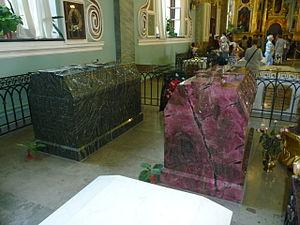
Alexandre II, empereur de Russie, dit « le Libérateur », est également grand-duc de Finlande et roi de Pologne jusqu'en 1867, date à laquelle la Pologne est formellement annexée par l'Empire russe.
La cathédrale Pierre-et-Paul est une cathédrale orthodoxe située dans la forteresse Pierre-et-Paul à Saint-Pétersbourg en Russie. Elle fut construite pour devenir la nécropole de la famille impériale russe des Romanov.
Maximilienne Wilhelmine Marie de Hesse-Darmstadt, princesse de Hesse et du Rhin est une princesse allemande membre de la famille grand-ducale de Hesse et du Rhin qui devint grande-duchesse puis impératrice consort de Russie sous le nom de Maria Alexandrovna.